Murders of Eileen Sarmenta and Allan Gomez

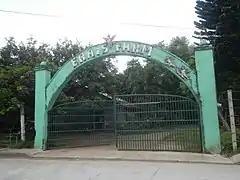
Erais Farm (pictured in 2019) where the rape and murder occurred

On the night of June 28, 1993, Eileen Sarmenta and Allan Gomez, both students of the University of the Philippines in Los Baños, were abducted by men of the late Calauan mayor Antonio Sanchez and forcibly shoved into a white vehicle.